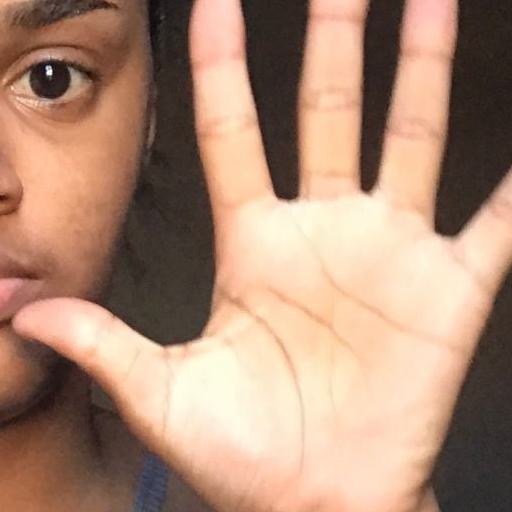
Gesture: palm